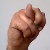
The image shows a hand gesture representing the letter 'N' in Indian Sign Language.